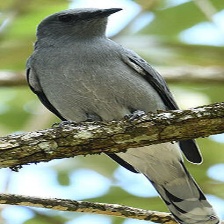
Species: GREY CUCKOOSHRIKE
Scientific name: CORACINA CAESIA